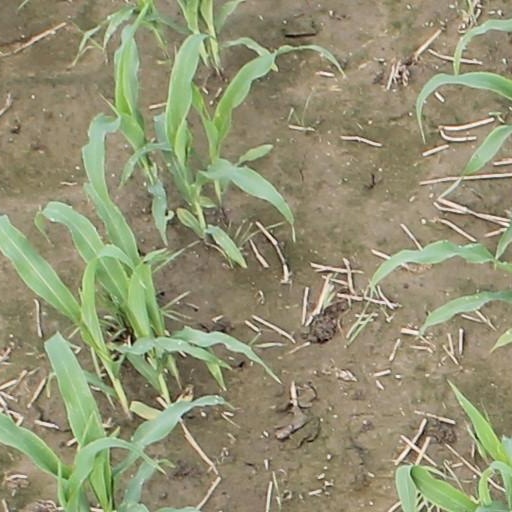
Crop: maize; corn